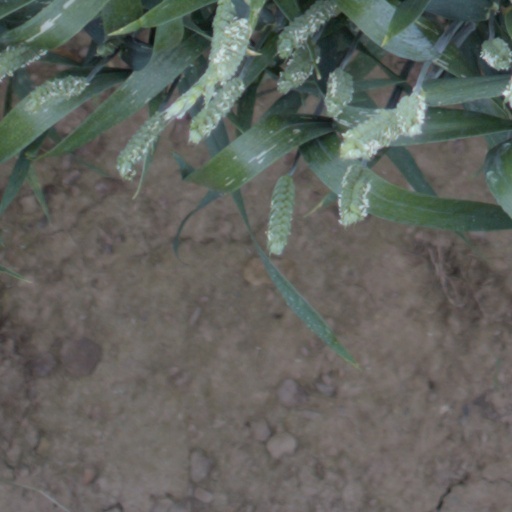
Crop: wheat